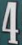
Number: 4